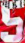
Number: 5